Kannadiparamba

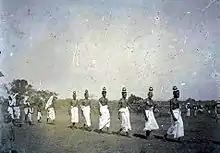
Visitors to Kannadiparamba temple, 1902

Kannadiparamba is a census town in Kannur district in the Indian state of Kerala.